Foster mounting

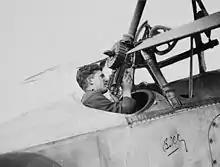
"Billy" Bishop demonstrates use of Foster Mounting to fire upwards. The "quadrant" of the mounting is visible immediately below the gun barrel.

In early 1916 Sergeant Foster of 11 Squadron RFC improved the French hinged mounting for the upper wing Lewis gun on a Nieuport 11 or 16, by replacing the awkward double hinge of the French mount with a quadrant-shaped I-beam rail. This rail became the feature of all later "Foster" mountings, and enabled the breech of the gun to slide back "and down" in one movement, bringing the breech conveniently in front of the pilot, and making it much easier to change ammunition drums or to clear stoppages.